CMLL Universal Championship

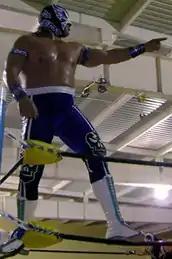
Último Guerrero, the first two-time champion (in 2009 and 2014)

40 individuals have competed in the six tournaments that have been held up to and including the 2014 Universal Championship tournament, with 13 wrestlers having appeared at only 1 tournament so far. Dragón Rojo Jr., La Máscara, La Sombra, Máscara Dorada and Mephisto have all participated in five of the six tournaments held so far. Diamante Azul previously competed in the tournament as "Metro" and is the only wrestler to compete under two different ring identities. Only one non-CMLL champion has participated in the tournament, Hiroshi Tanahashi, who held the IWGP Heavyweight Championship when he participated in 2012 and 2013, but held the CMLL World Tag Team Championship when participating in 2011. Despite holding the CMLL World Lightweight Championship Virus did not compete in the 2011 and 2012 tournaments but did participate in 2013 and 2014. Jushin Thunder Liger won the tournament in 2010 but did not compete in 2011 or 2012 despite holding CMLL championships at the time, the CMLL World Middleweight Championship and the CMLL World Tag Team Championship respectively. Prince Devitt did not participate in the 2012 tournament despite holding the NWA World Historic Middleweight Championship as he was in Japan at the time. Místico the holder of the CMLL World Welterweight Championship was unable to participate in the 2014 tournament due to an injury.